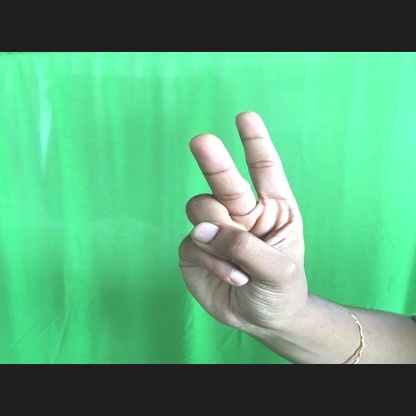
Mudra: Katrimukha